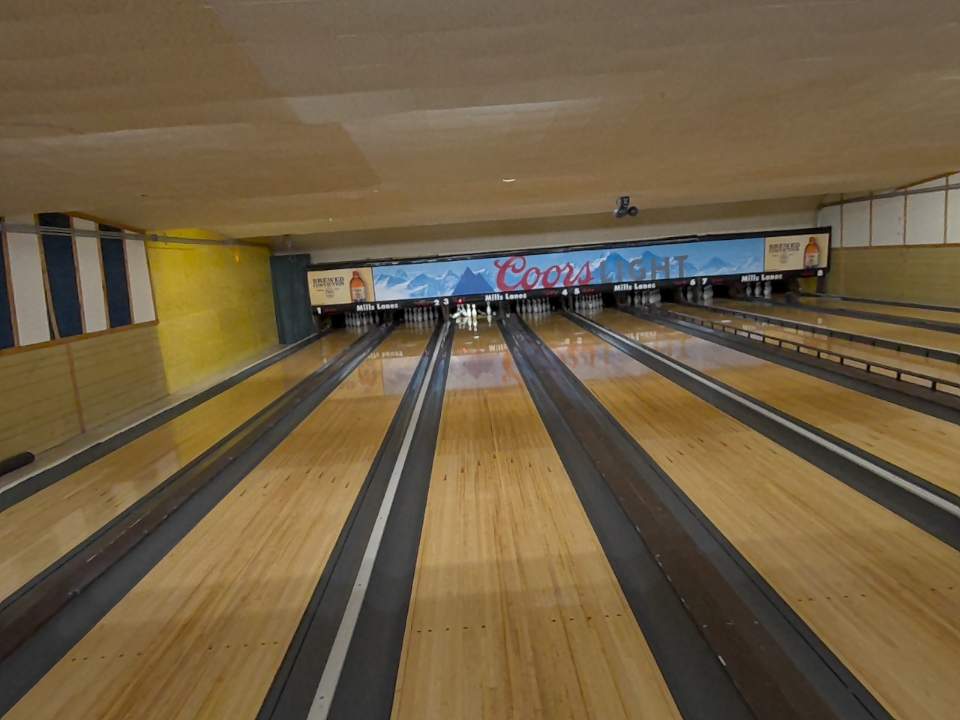
Object: bowling_ball